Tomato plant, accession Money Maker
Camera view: bottom (45 deg); turntable rotation: 90 degrees
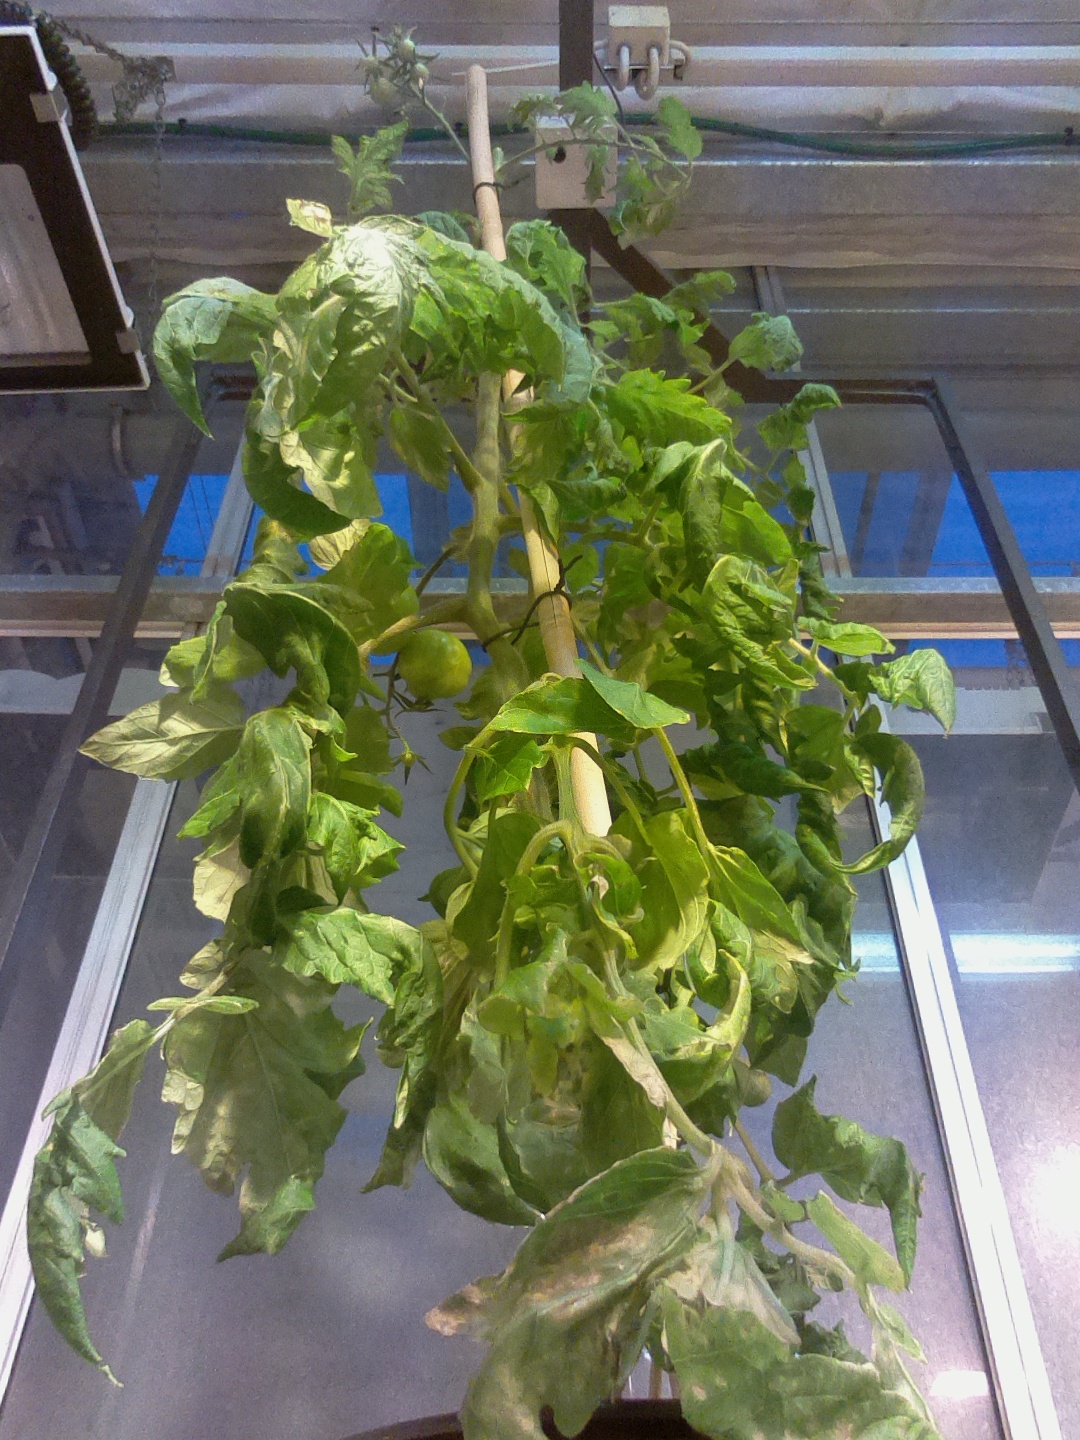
BBCH growth stage 78: 80% -90% of final fruit size